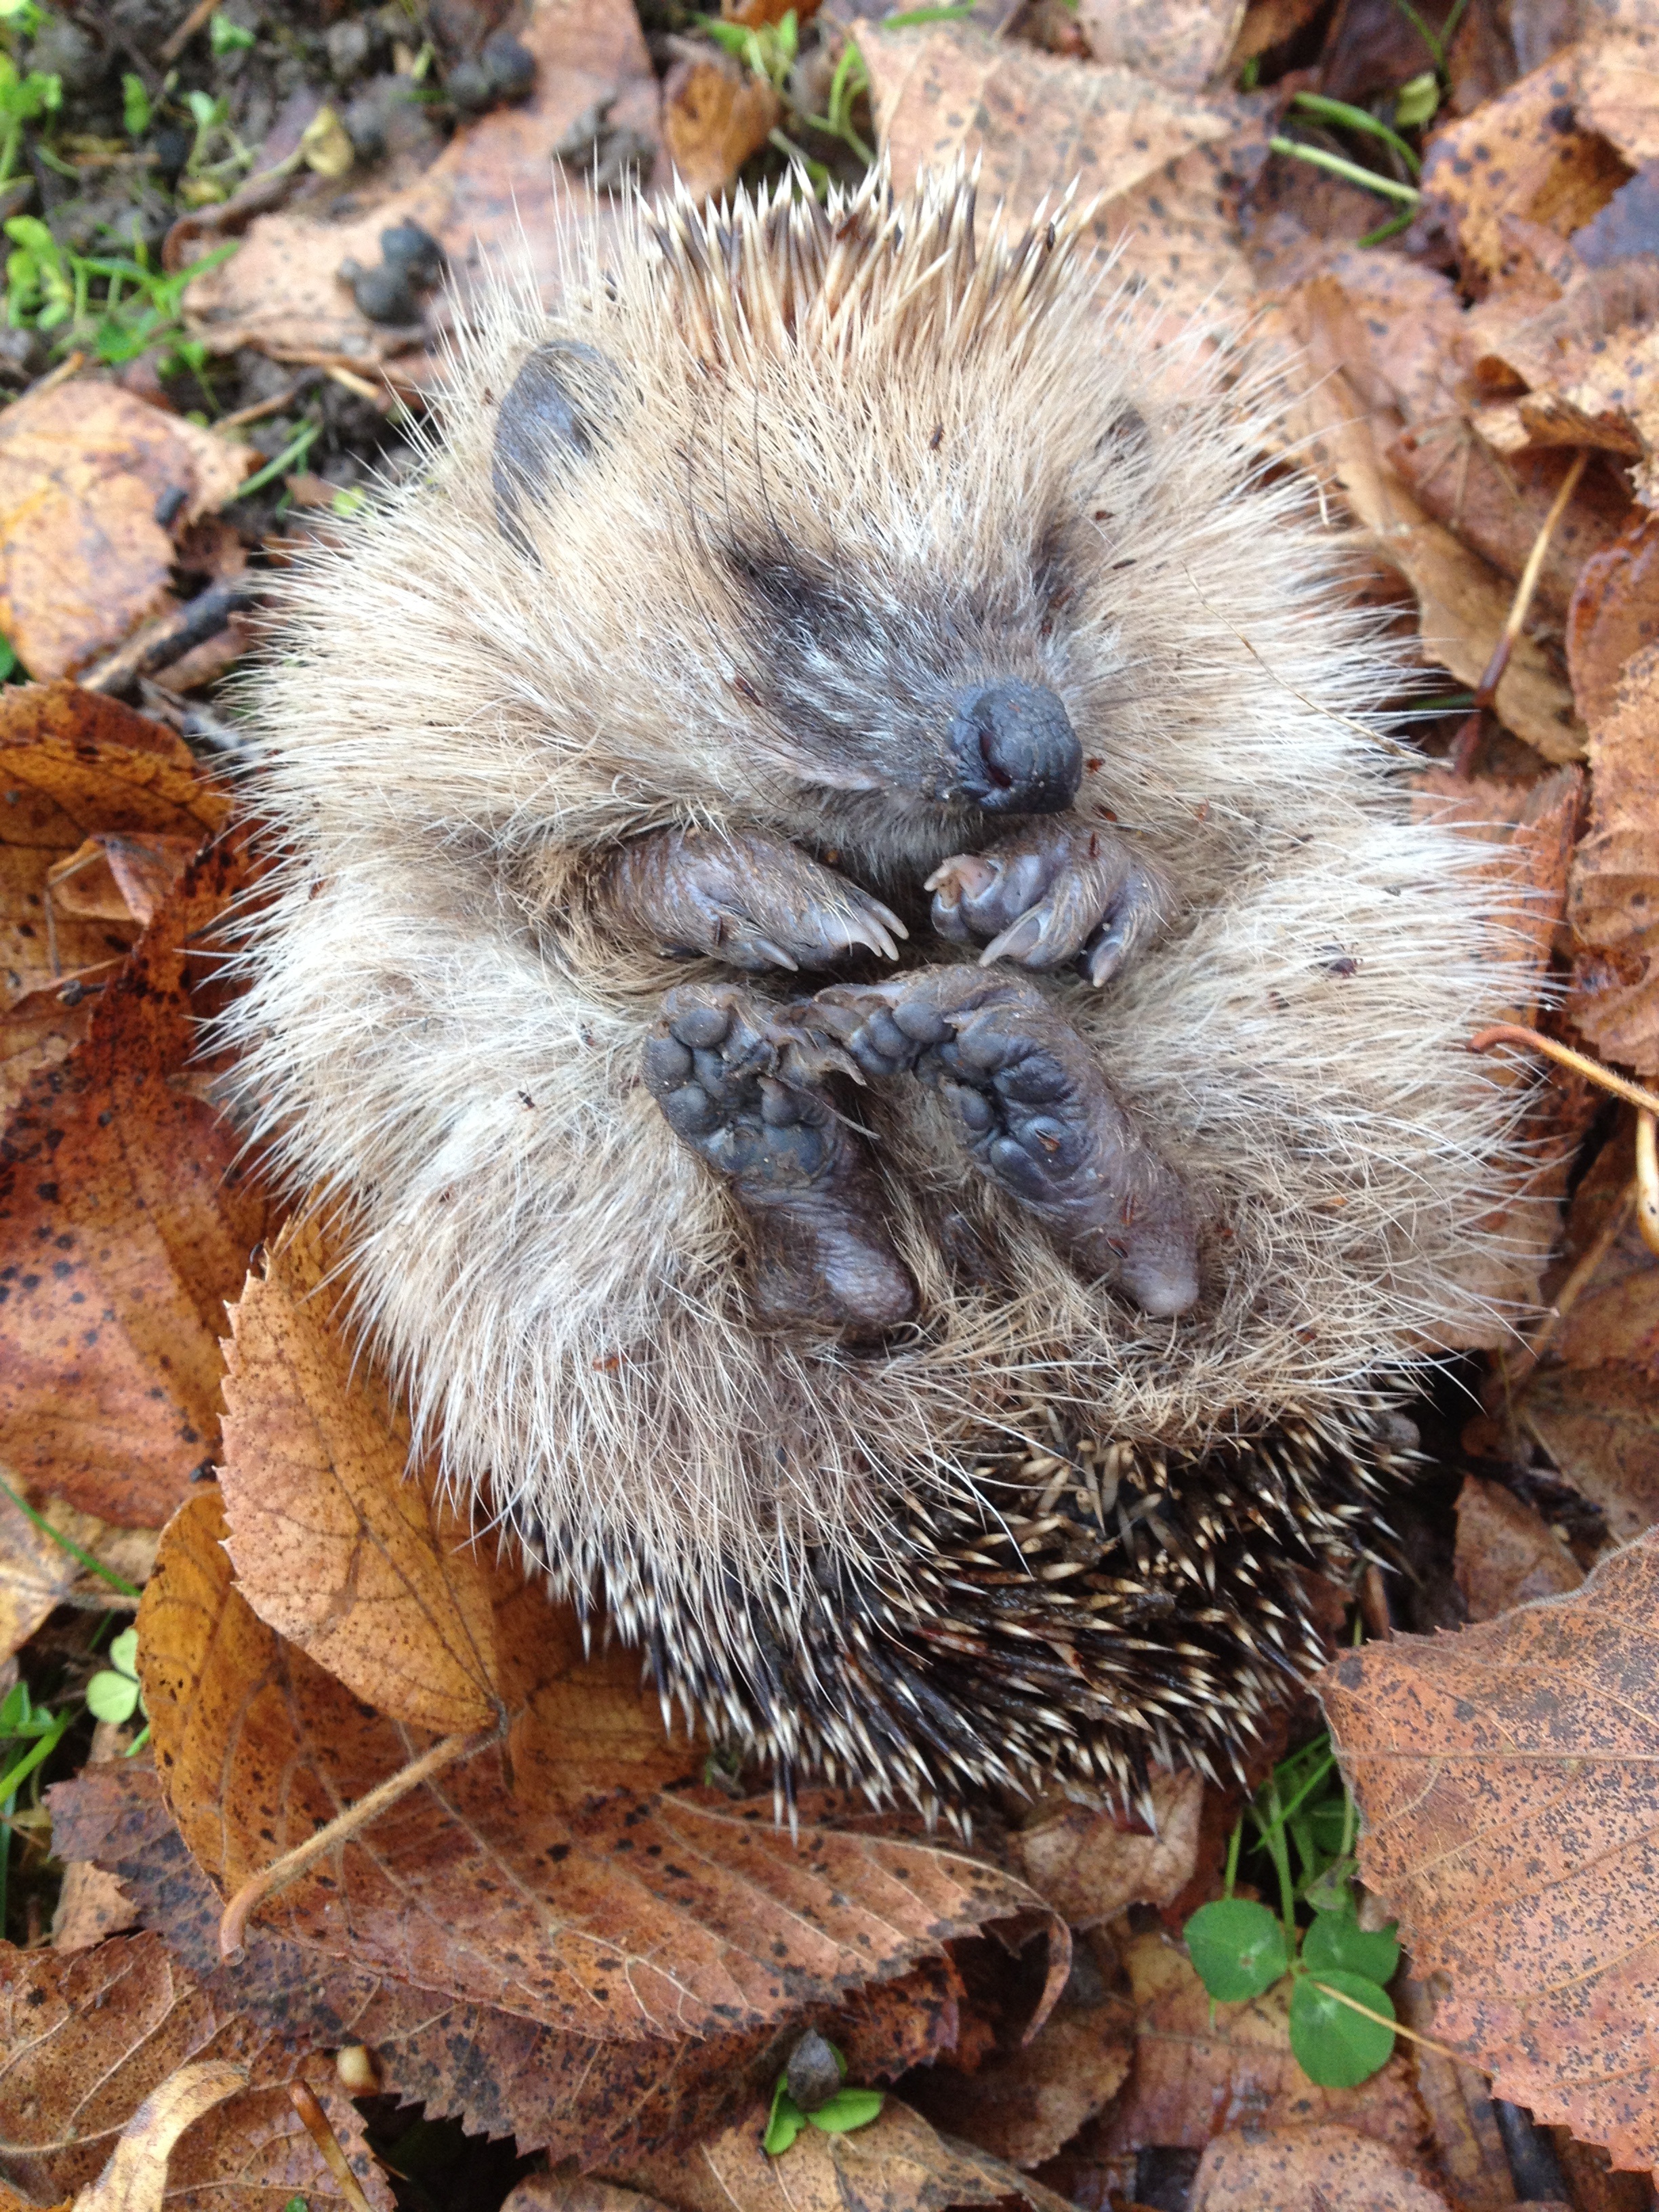
animal, wildlife, mammal, garden, fauna, hedgehog, vertebrate, echidna, erinaceidae